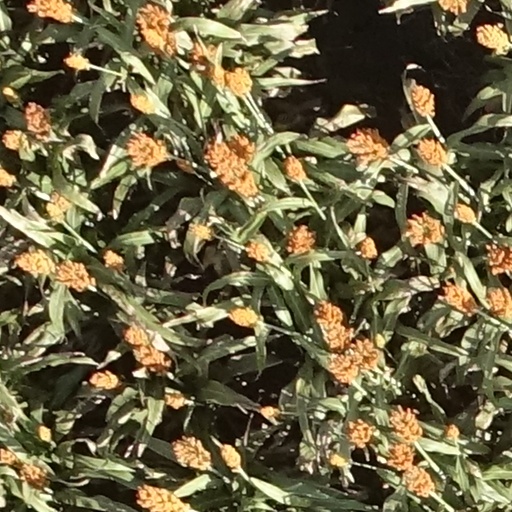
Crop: sorghum